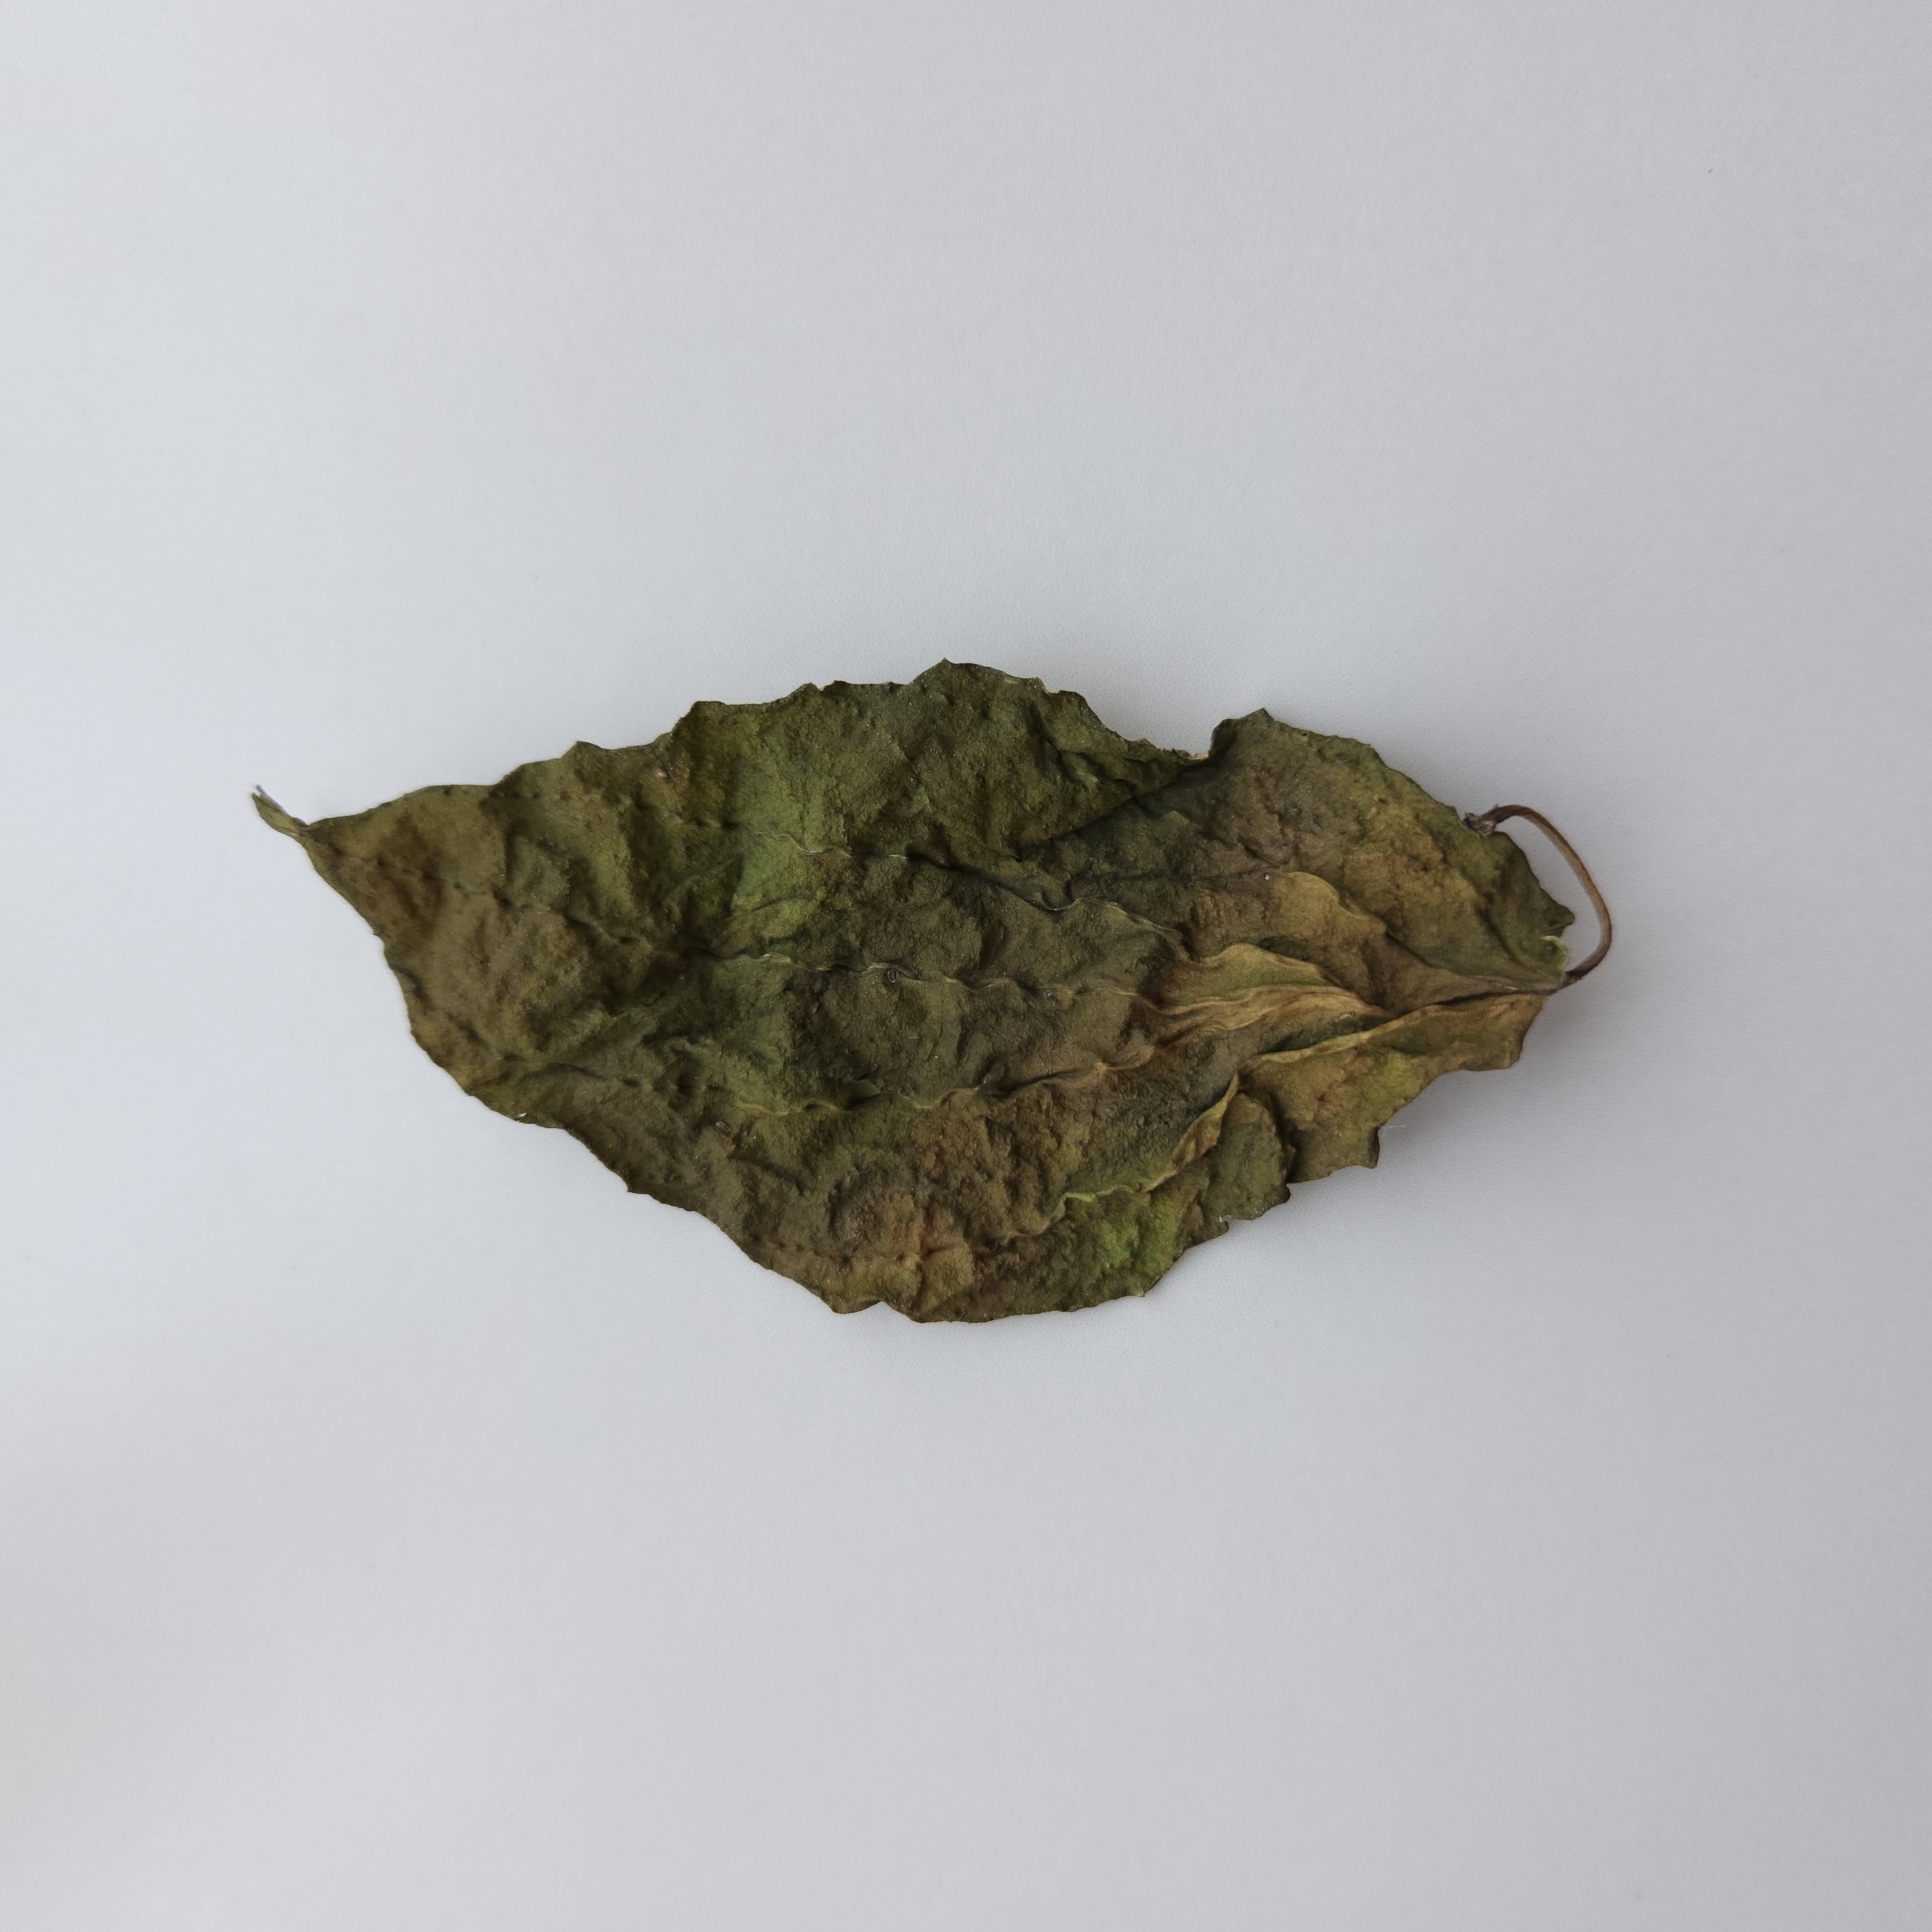
Label: Dried